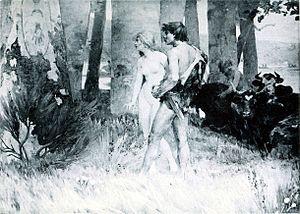
L'Écriture sur la pierre, Salon de 1892.
Paul Baudoüin, né le 24 octobre 1844 à Rouen et mort le 26 décembre 1931 dans le 6ᵉ arrondissement de Paris, est un peintre français.